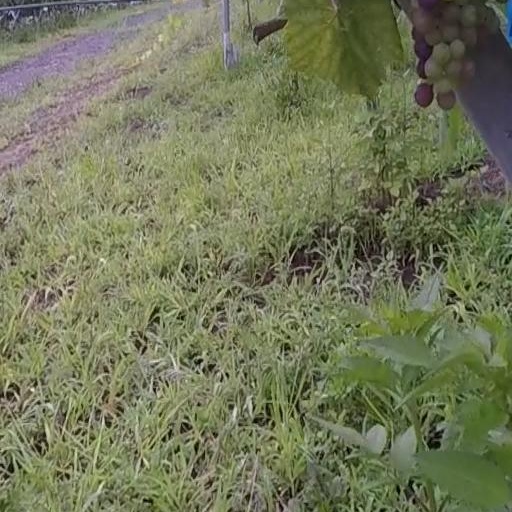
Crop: grape